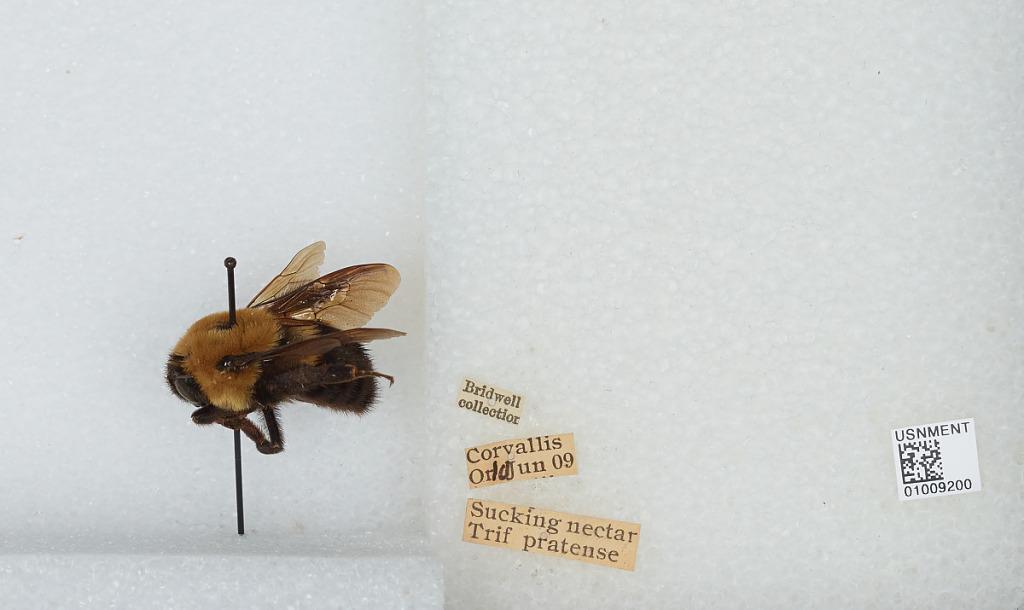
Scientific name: Bombus (Separatobombus) griseocollis (De Geer)
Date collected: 1909-6-10
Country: United States
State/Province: Oregon
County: Benton
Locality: Corvallis
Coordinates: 44.5667, -123.283